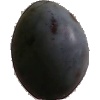
Label: Plum 3